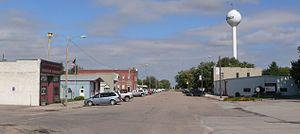
Le village de Giltner est situé dans le comté de Hamilton, dans l’État du Nebraska, aux États-Unis. Sa population s’élevait à 352 habitants lors du recensement de 2010, estimée à 357 habitants en 2017.